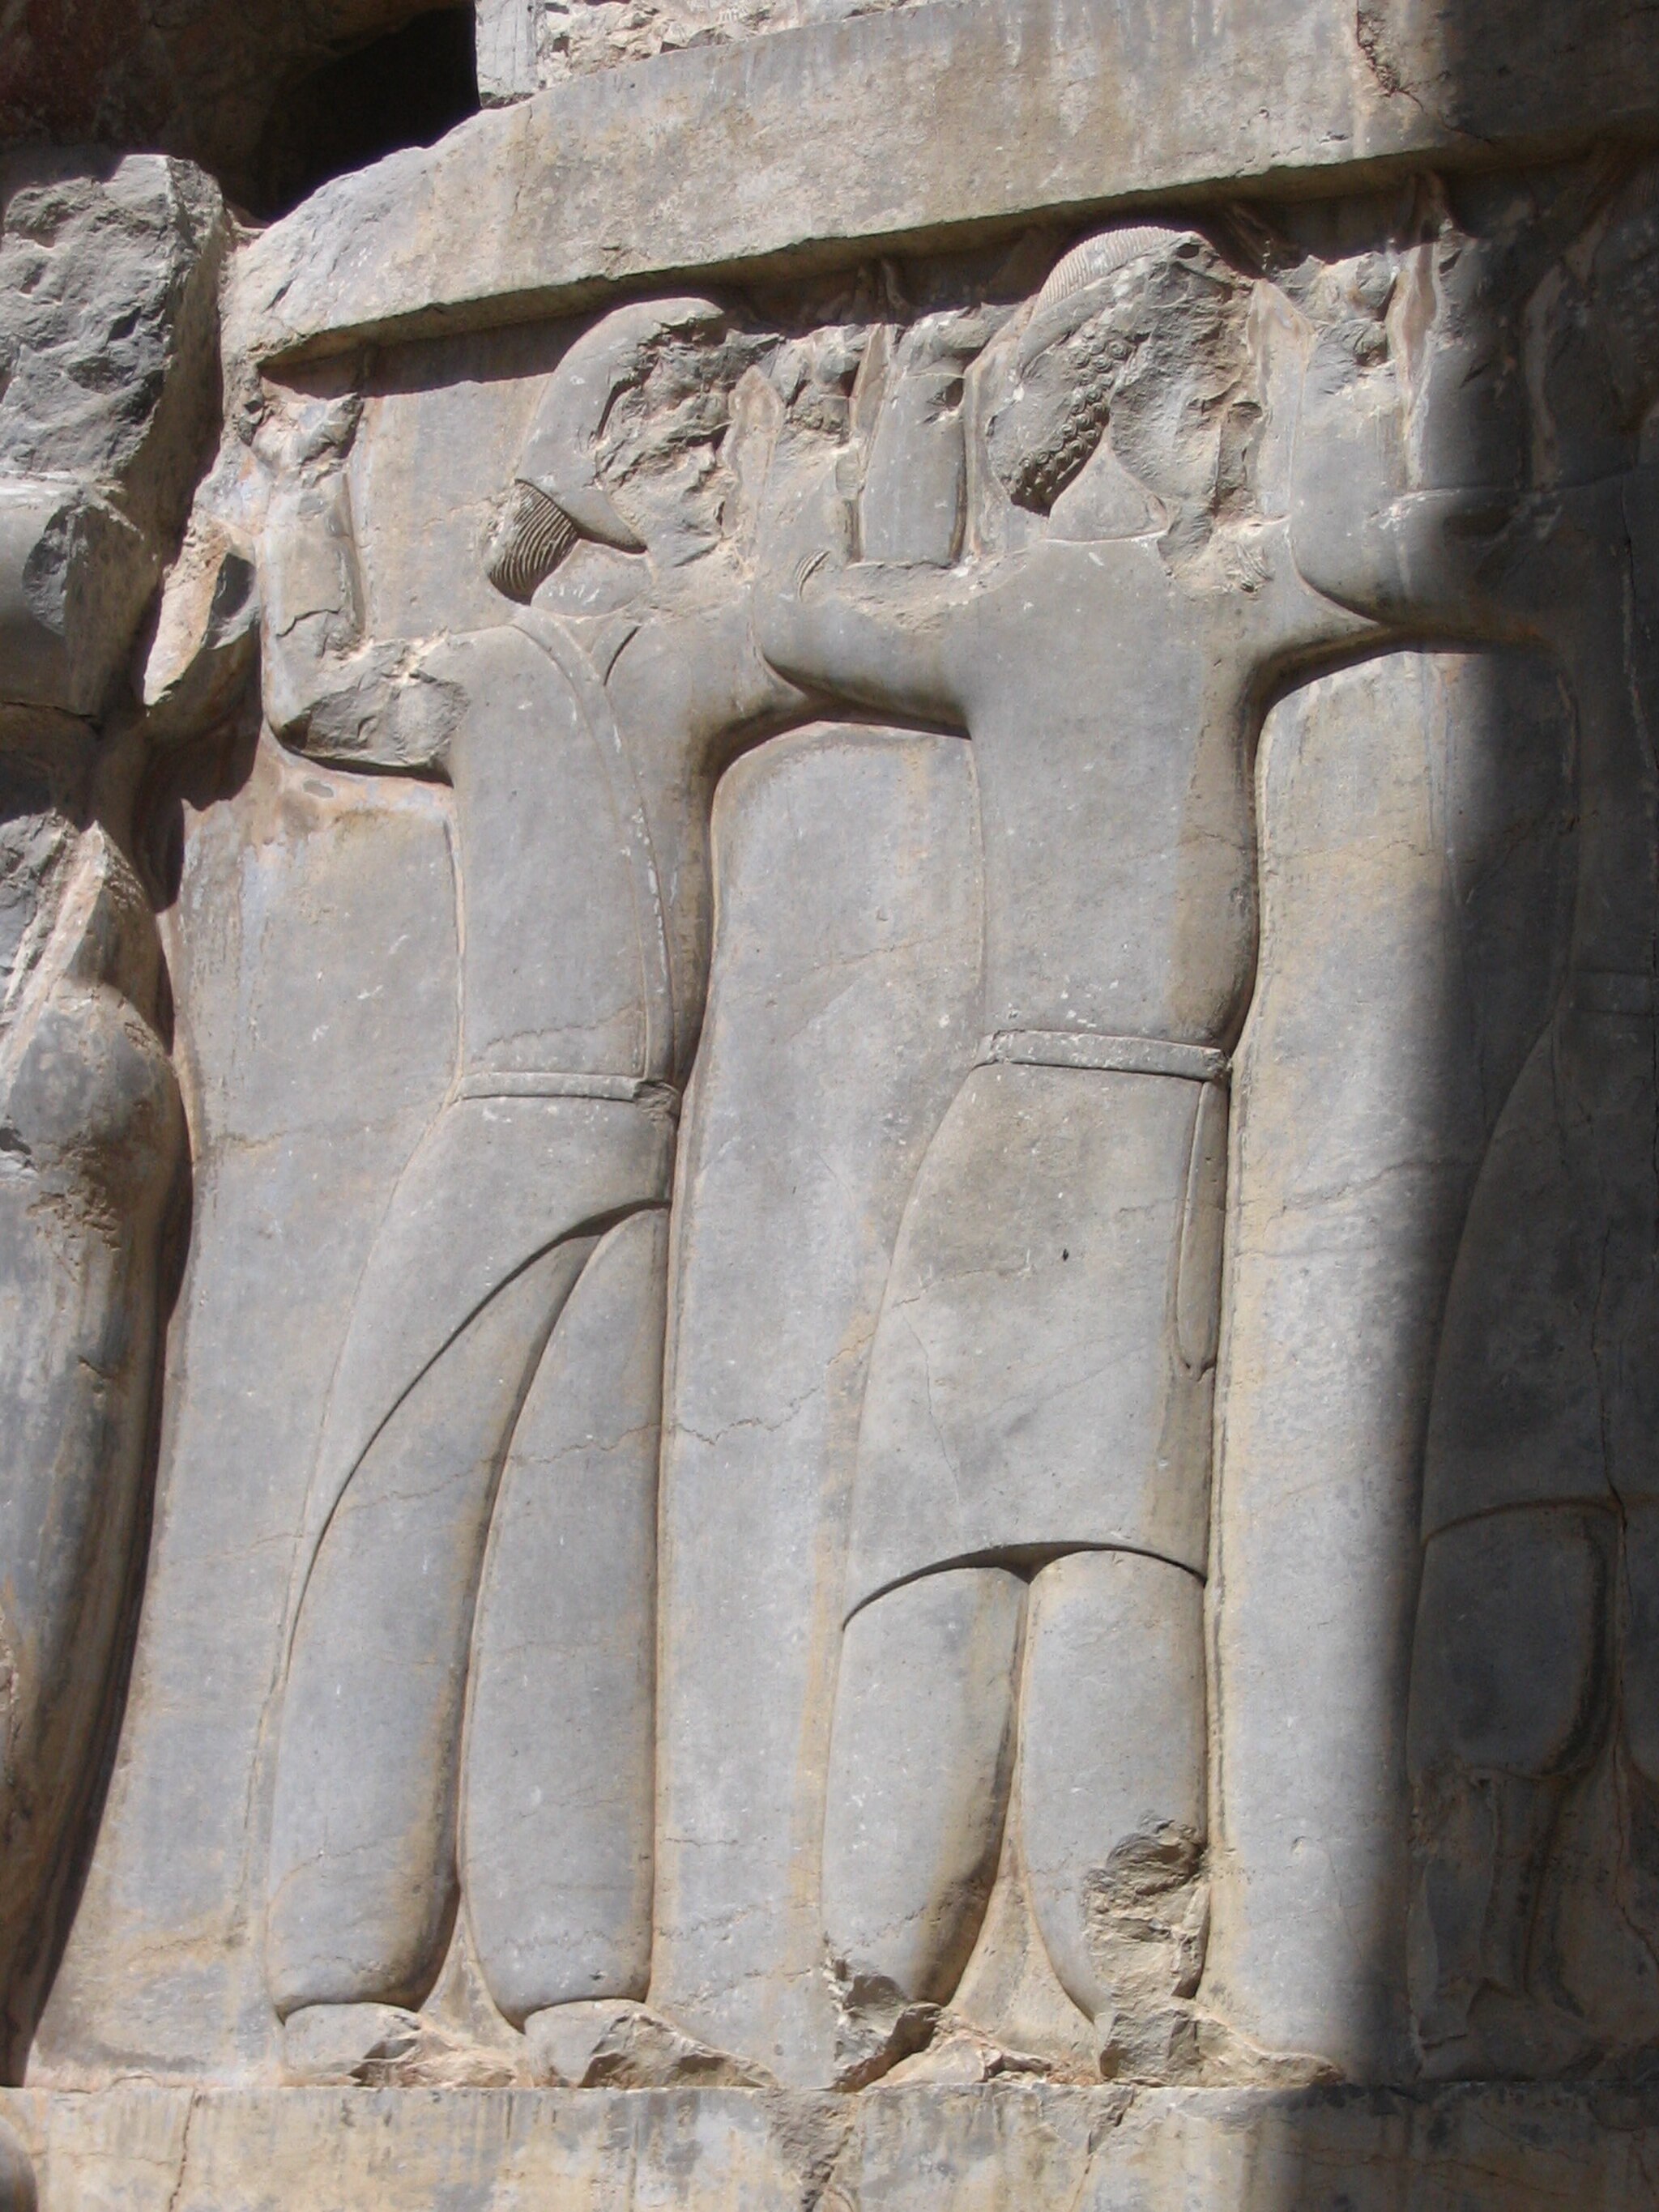
Title: Ruins of Persepolis 18
Description: Ancient Persian city of Persepolis
Date: 2005-06-08 13:42
Categories: Taken with Canon PowerShot A75, Flickr images reviewed by File Upload Bot (Magnus Manske), Files with coordinates missing SDC location of creation, 2005 in Persepolis, Southern portals of Hall of hundred columns